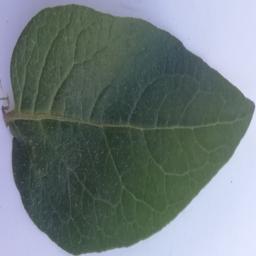
Label: Potato___Healthy